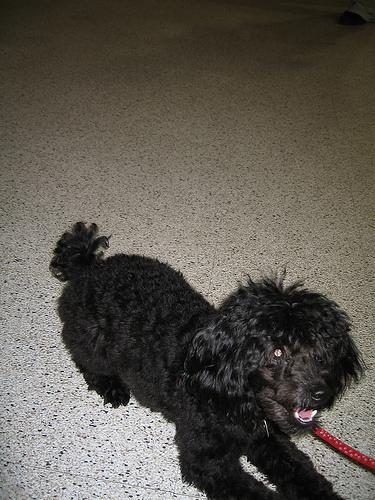
Breed: Poodle